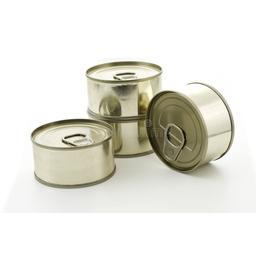
Label: metal